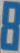
Number: 8